Palaestina Prima

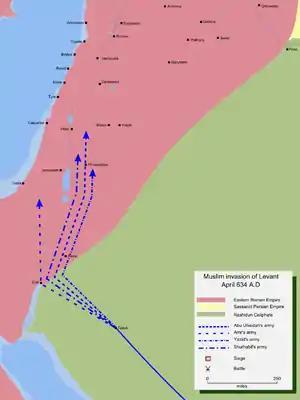
Map detailing Rashidun Caliphates invasion of Levant 634-639.

During the Byzantine period, Palestina Prima gradually became a center of Christianity, attracting numerous monks and religious scholars from the Near East and Southern Europe, and abandoning previous Roman and Hellenistic cults. Arianism and Christianity found themselves in a hostile environment as well.